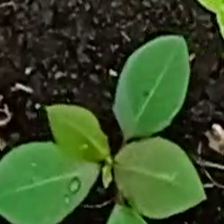
Weed species: Moti_dudhi(Euphorbia_geneculata_L)